5th Light Horse Regiment (Australia)

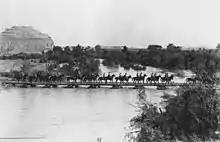
5th Light Horse crossing the pontoon bridge at the Ghoraniye Bridgehead

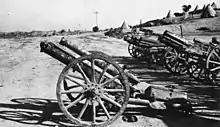
Turkish guns captured by the regiment October 1916

After arriving back in Egypt, the regiment still with the 2nd Light Horse Brigade, was assigned to the ANZAC Mounted Division. Their first action was to defend the Suez Canal from an Ottoman incursion through the Sinai desert. The regiment's role was mainly patrolling the desert, and in August following the Battle of Romani, they were involved in several small battles.